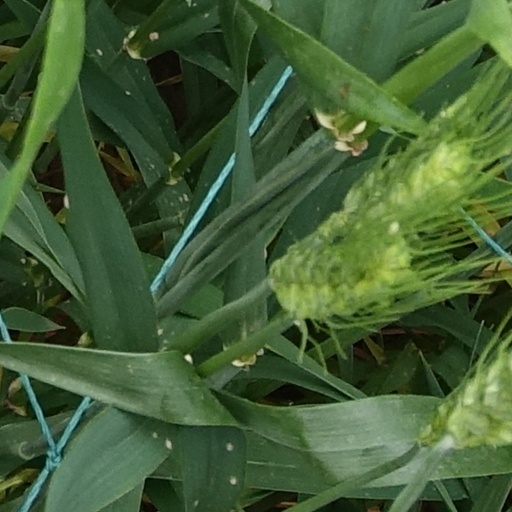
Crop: wheat